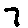
Label: 7